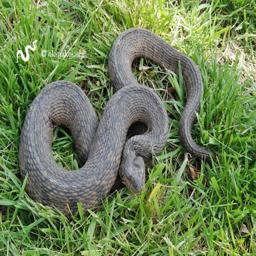
Animal: snakes